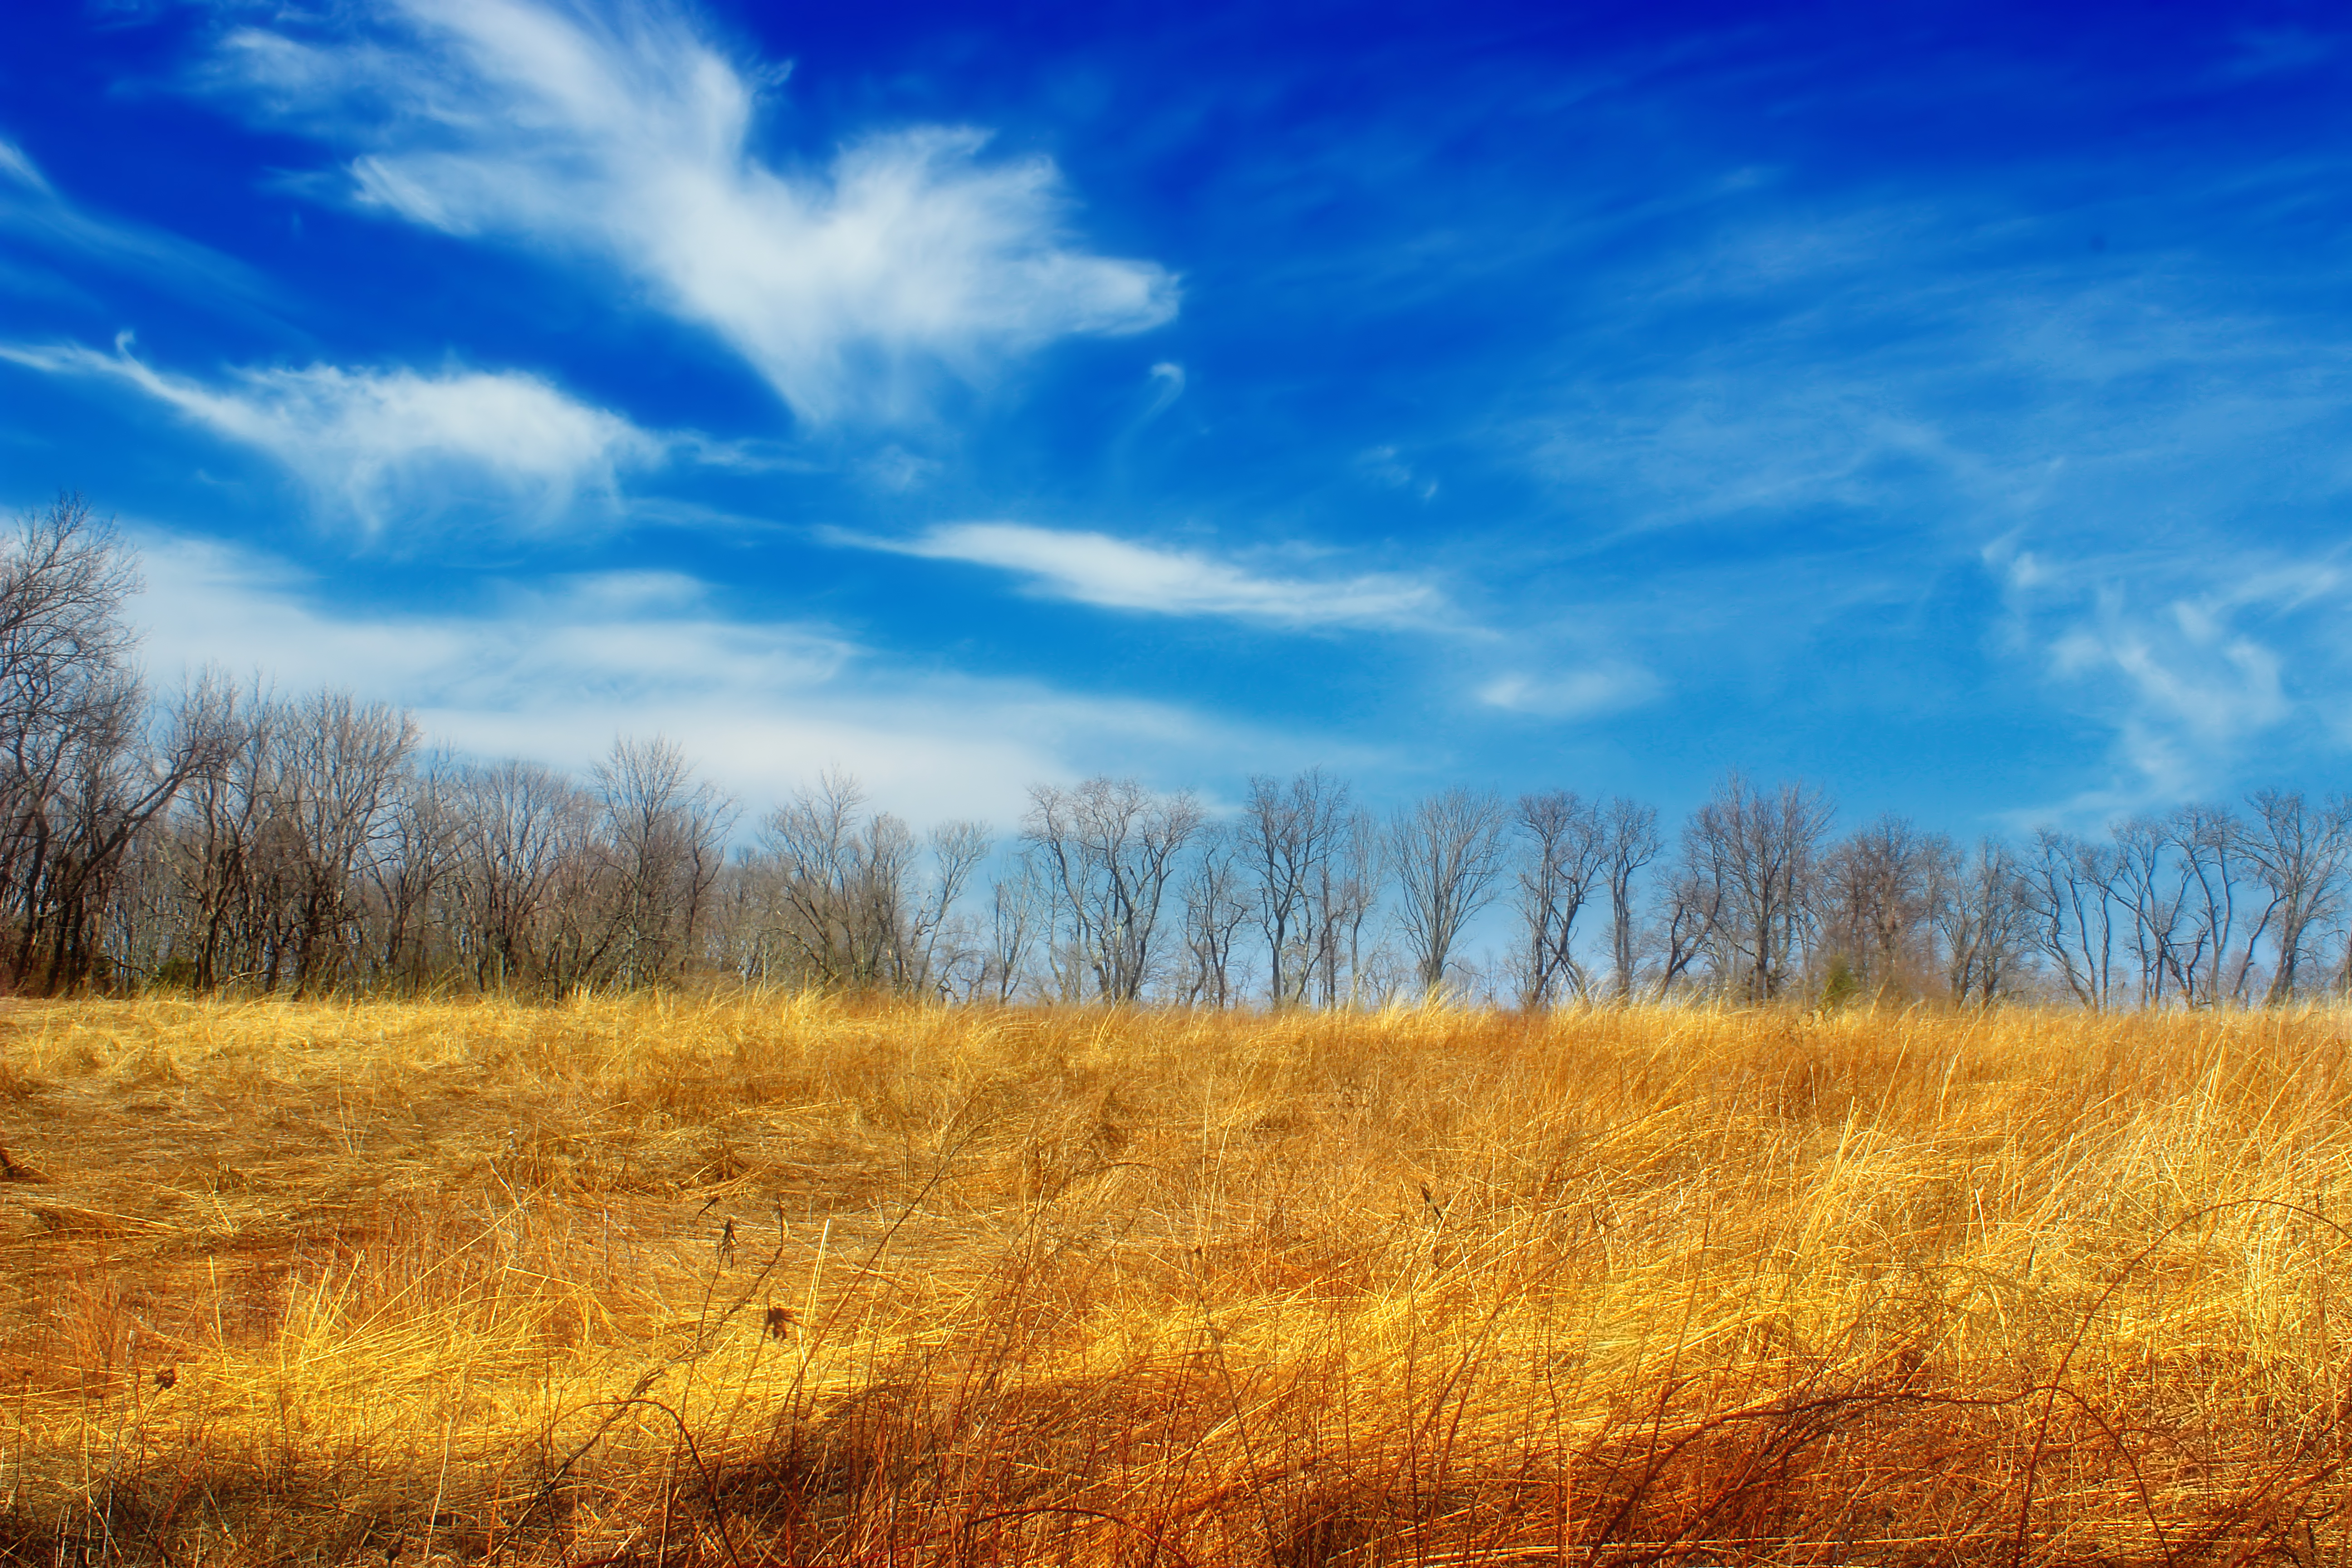
landscape, tree, nature, grass, horizon, cloud, plant, sky, sunrise, sunset, field, meadow, prairie, sunlight, morning, dawn, dusk, evening, spring, autumn, savanna, plain, trees, creativecommons, clouds, grassland, cirrus, newjersey, warrencounty, whitetownship, windbreak, habitat, ecosystem, steppe, rural area, natural environment, grass family